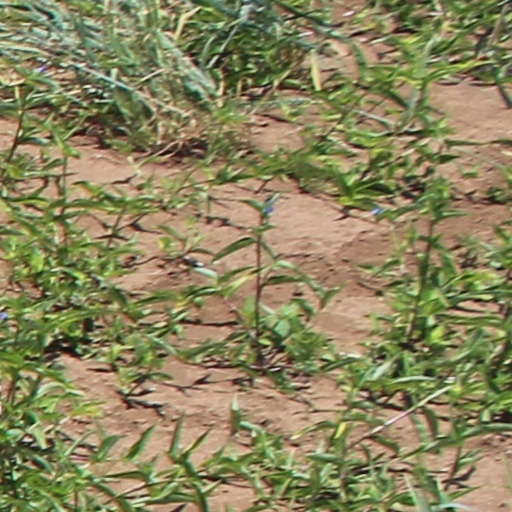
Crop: wheat